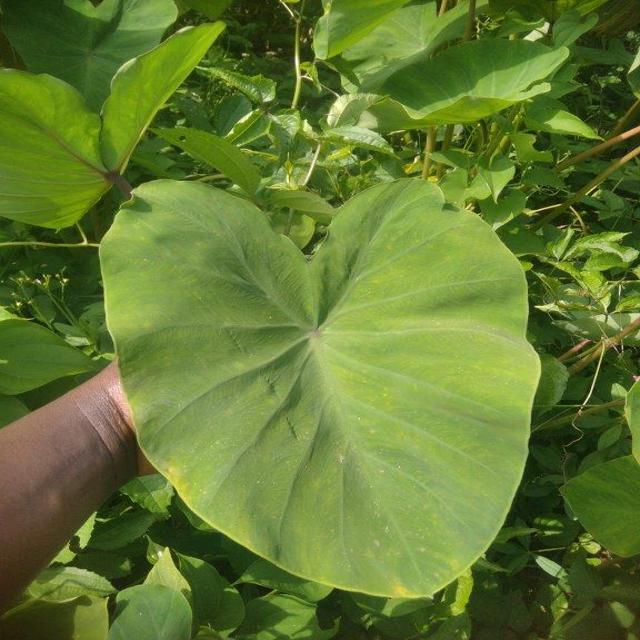
Label: Healthy